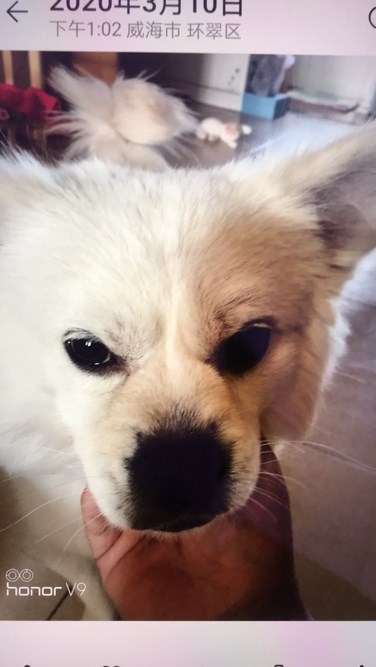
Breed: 3336-n000121-chinese_rural_dog